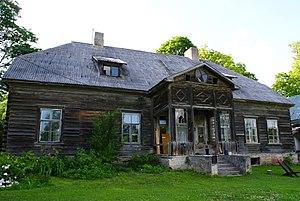
Voici une liste de manoirs en Estonie.
Le manoir d'Arbafer est un petit manoir historique estonien qui se trouve à Kadrina dans la région du Virumaa occidental.